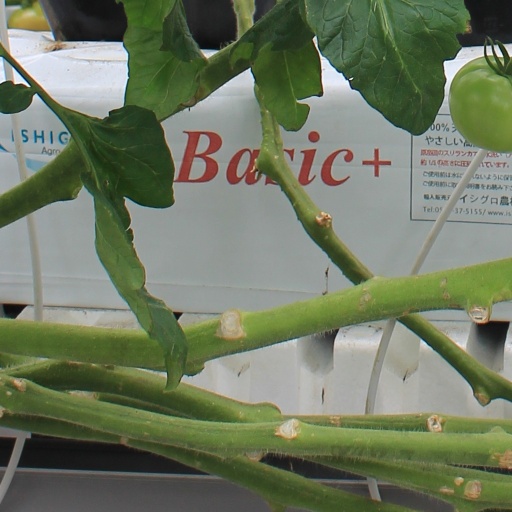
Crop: tomato